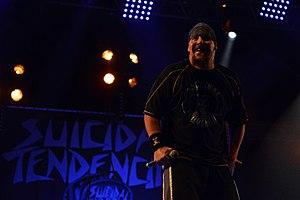
Concert du groupe Suicidal Tendencies au Hellfest 2017, Clisson, Loire-Atlantique.